20th-century Western painting

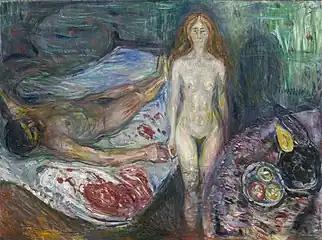
Edvard Munch, "Death of Marat I" (1907), an example of Expressionism

Wassily Kandinsky, a Russian painter, printmaker and art theorist, is generally considered the first important painter of modern abstract art. As an early modernist, in search of new modes of visual expression, and spiritual expression, he theorized—as did contemporary occultists and theosophists—that pure visual abstraction had corollary vibrations with sound and music. They posited that pure abstraction could express pure spirituality. His earliest abstractions were generally titled (as the example in the above gallery) "Composition VII", making connection to the work of the composers of music. Kandinsky included many of his theories about abstract art in his book "Concerning the Spiritual in Art". Piet Mondrian's art was also related to his spiritual and philosophical studies. In 1908 he became interested in the theosophical movement launched by Helena Petrovna Blavatsky in the late 19th century. Blavatsky believed that it was possible to attain a knowledge of nature more profound than that provided by empirical means, and much of Mondrian's work for the rest of his life was inspired by his search for that spiritual knowledge. Other major pioneers of early abstraction include Swedish painter Hilma af Klint, Russian painter Kazimir Malevich, and Swiss painter Paul Klee. Robert Delaunay was a French artist who is associated with Orphism, (reminiscent of a link between pure abstraction and cubism). His later works were more abstract, reminiscent of Paul Klee. His key contributions to abstract painting refer to his bold use of color, and a clear love of experimentation of both depth and tone. At the invitation of Kandinsky, Delaunay and his wife the artist Sonia Delaunay, joined The Blue Rider (Der Blaue Reiter), a Munich-based group of abstract artists, in 1911, and his art took a turn to the abstract. Still other important pioneers of abstract painting include Czech painter, František Kupka as well as American artists Stanton Macdonald-Wright and Morgan Russell who, in 1912, founded Synchromism, an art movement that closely resembles Orphism.